List of Friday mosques designed by Mimar Sinan

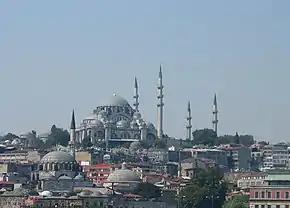
Süleymaniye Mosque which Mimar Sinan considered his most important work

This is a list of the Friday mosques for which the Ottoman architect Mimar Sinan claimed responsibility in his autobiographies. Of the 77 mosques in the list, 39 are in Istanbul.